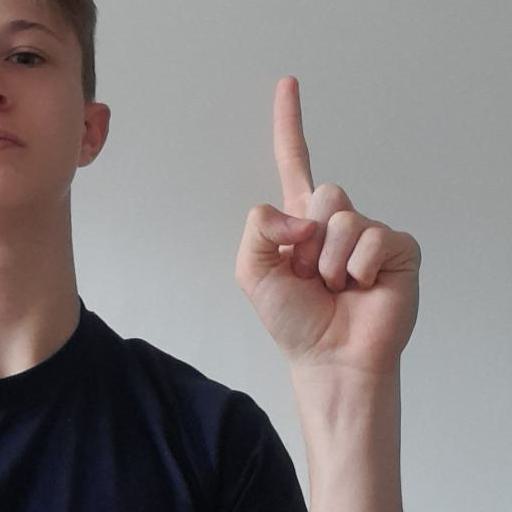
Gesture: one